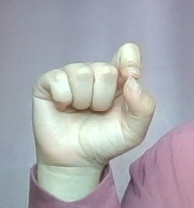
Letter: fa